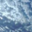
Label: cloud